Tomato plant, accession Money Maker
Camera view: bottom (45 deg); turntable rotation: 240 degrees
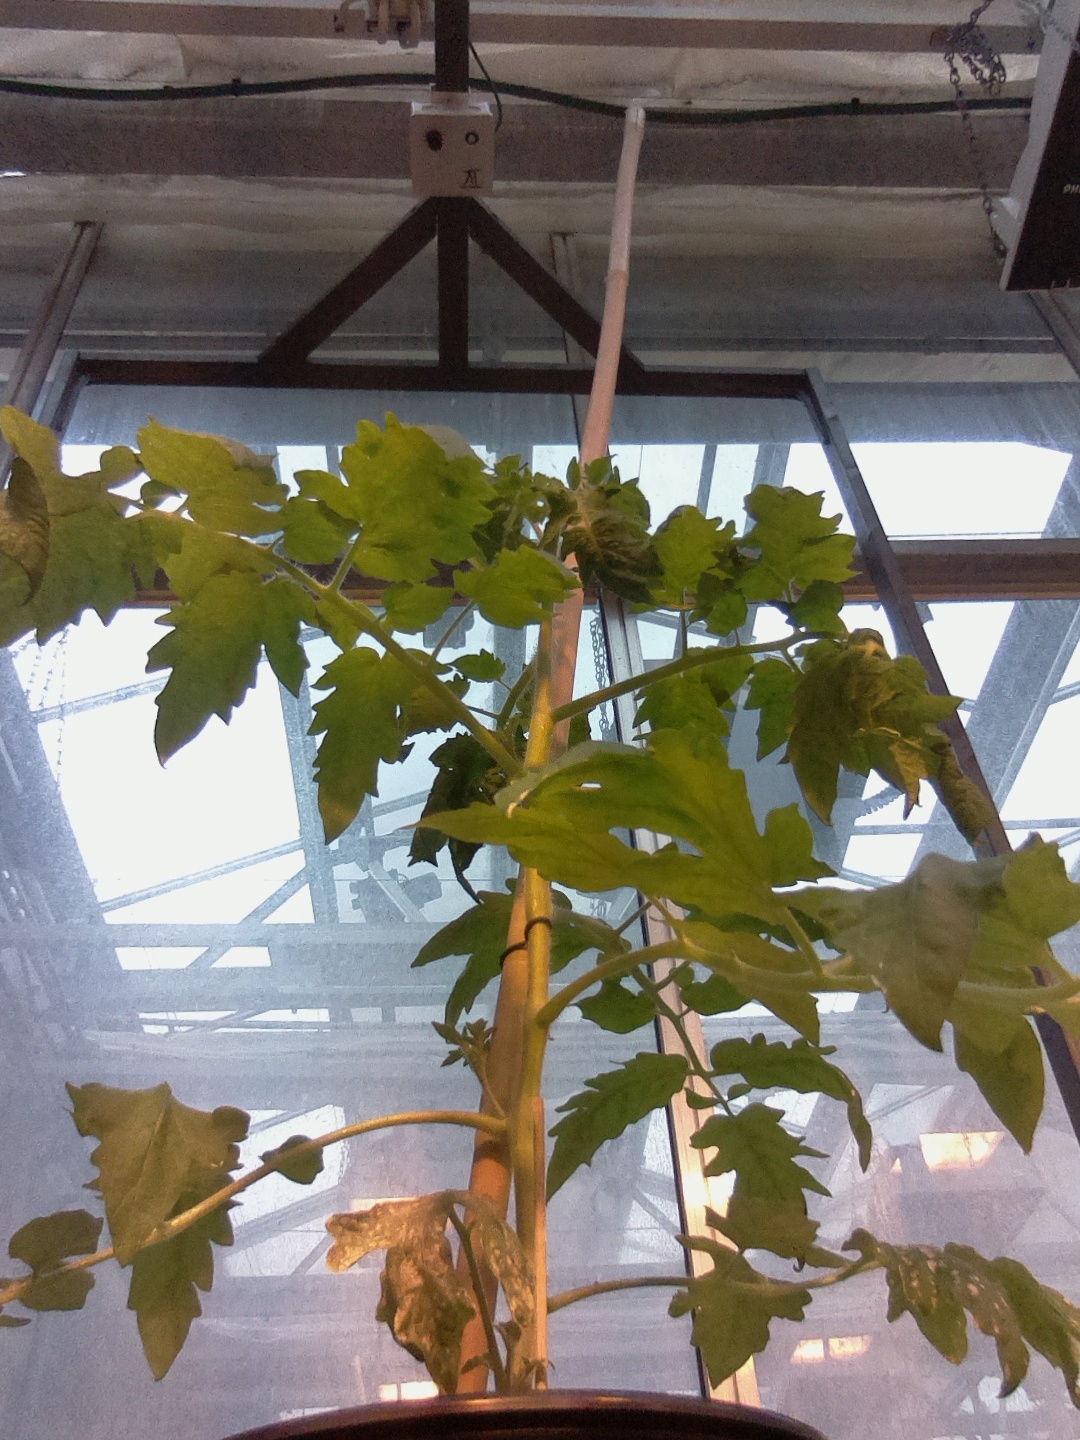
BBCH growth stage 53: 3 inflorescences visible